SPHEREx

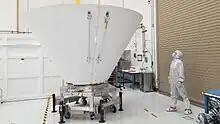
SPHEREx outer photon shield

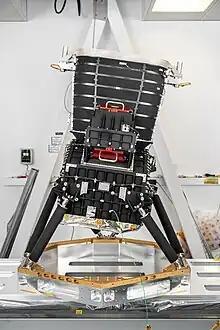
SPHEREx telescope and detectors

The triple mirror telescope has an aperture diameter of 20 centimeters with a field of view and six mercury cadmium telluride (HgCdTe) photodetector arrays. Each focal-plane array is covered with a linear variable filter, providing narrow-band response with a band center that varies along one axis of the array. SPHEREx obtains spectra through multiple exposures, placing a given source at multiple positions in the field of view, where it is measured at multiple wavelengths by repointing the spacecraft.